Decorah Bald Eagles

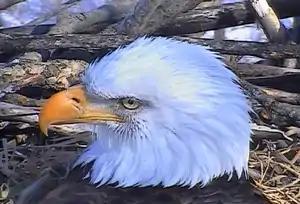
Decorah "Dad", a wild male bald eagle as seen on live-streaming footage hosted by Ustream, 2014. Cameras above the nest are equipped with zooming and panning capabilities.

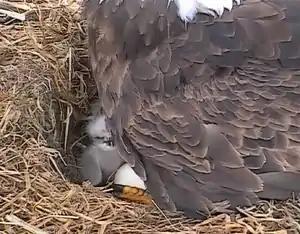
"D18", first eaglet born in 2014, peeps out from behind "Mom"; D18 was the 18th of the Decorah parents' offspring.

The Decorah Bald Eagles (also known as Decorah Eagles or variations) is a website featuring a live-streaming webcam trained on a bald eagle nest and family in Decorah, Iowa. The Raptor Resource Project installed and runs the live stream for research purposes. It is one of more than a dozen eagle webcams across the United States.